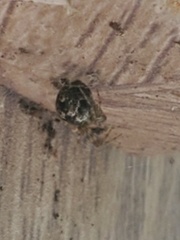
Species: Parasteatoda_tepidariorum